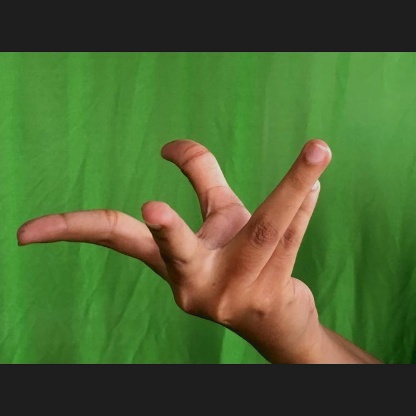
Mudra: Alapadmam